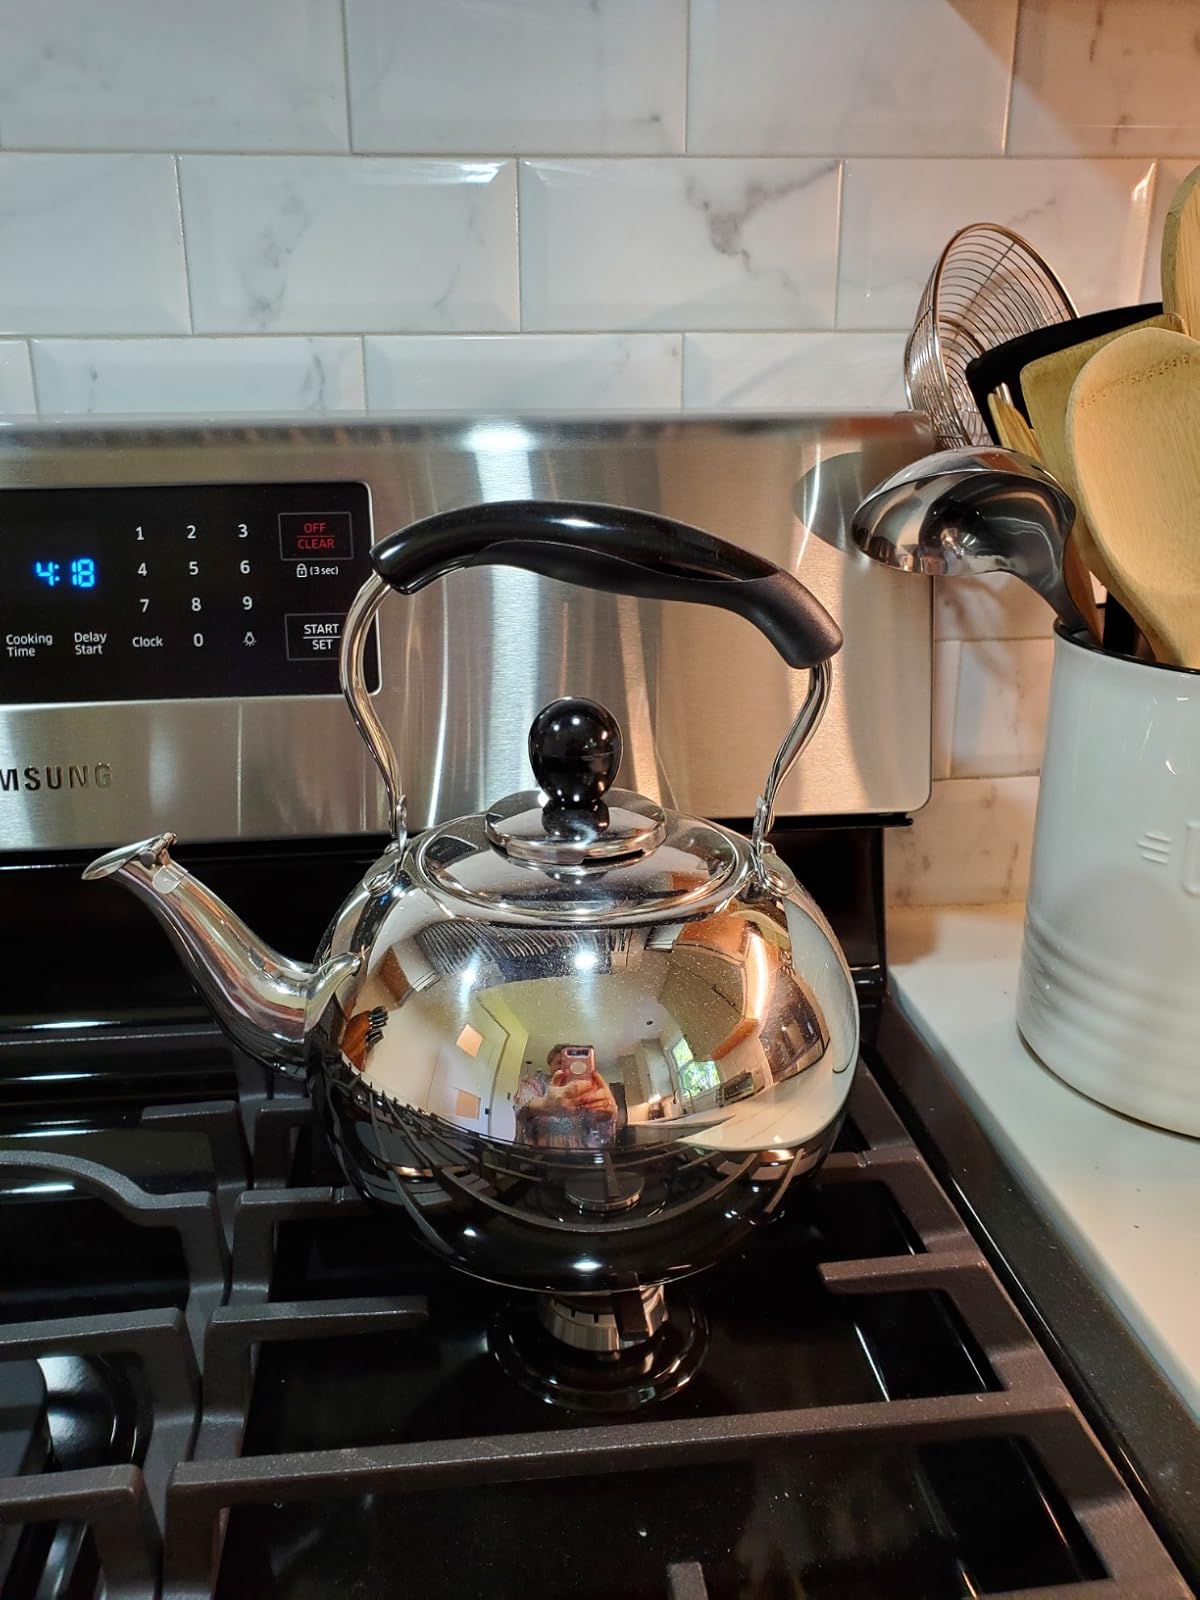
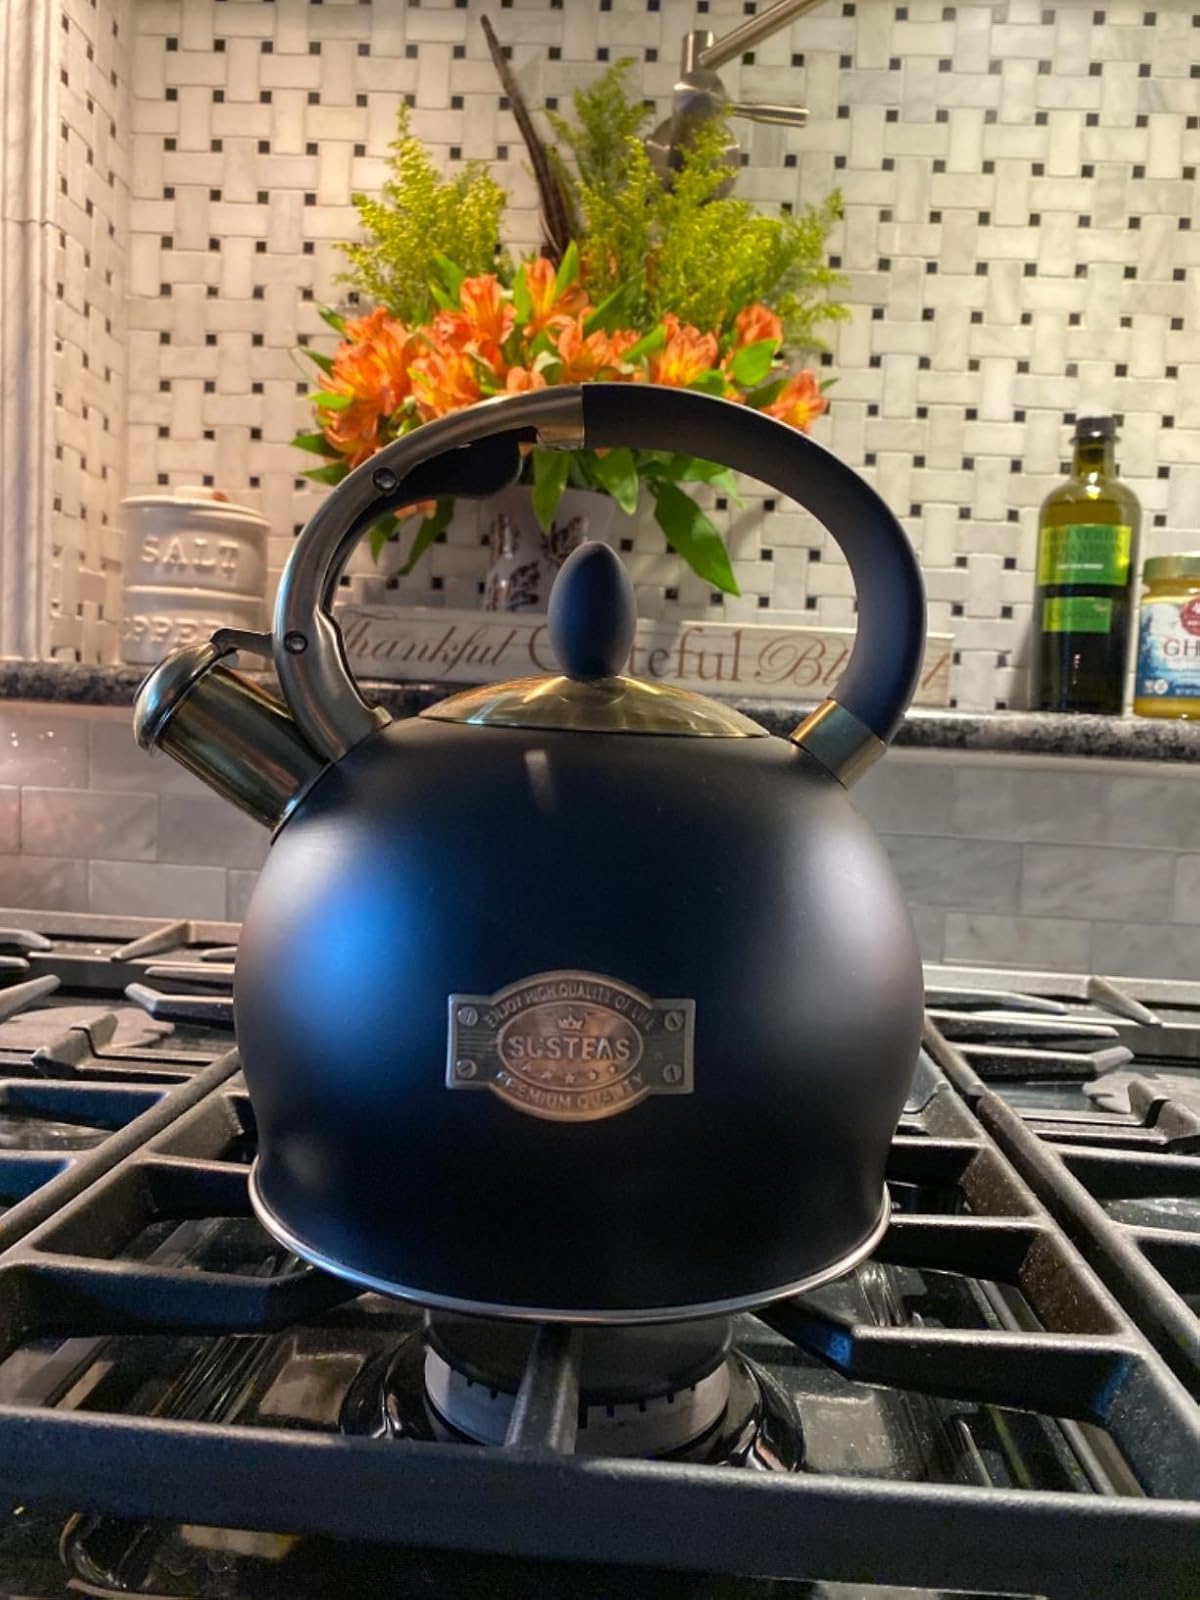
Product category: items_kettle
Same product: no